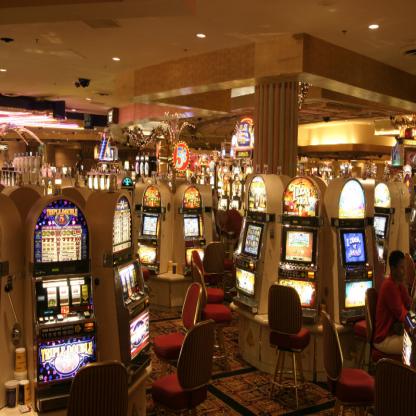
Scene: Indoor